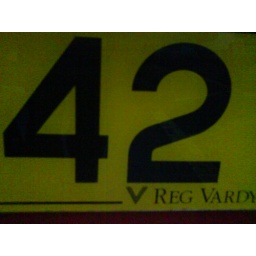
A car number plate in the works car park. For the number 42 group